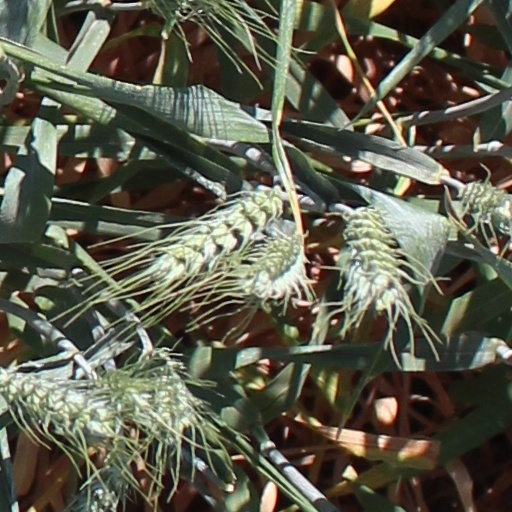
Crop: wheat